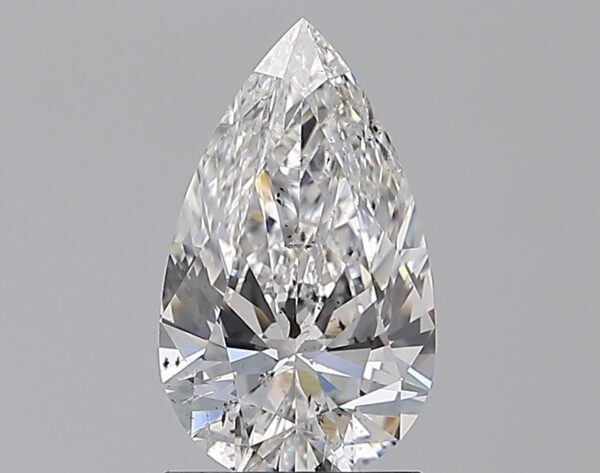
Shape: pear
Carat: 1.51
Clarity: SI2
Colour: E
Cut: EX
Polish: EX
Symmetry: EX
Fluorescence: F
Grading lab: GIA
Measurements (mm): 10.66 x 6.3 x 3.78